Same-sex marriage in Canada

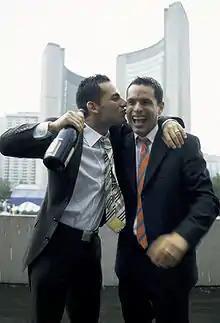
2003 wedding of Mathieu Chantelois and Marcelo Gomez in Toronto

In 2003, the couples in "Halpern v. Canada" appealed the decision, requesting that the decision take effect immediately instead of after a delay. On June 10, 2003, the Court of Appeal for Ontario confirmed that current Canadian law on marriage violated the equality provisions in the "Canadian Charter of Rights and Freedoms" in being restricted to heterosexual couples. The court did not allow the province any grace time to bring its laws in line with the ruling, making Ontario the first jurisdiction in North America to recognize same-sex marriage. The city of Toronto announced that the city clerk would begin issuing marriage licences to same-sex couples. The first same-sex couple to marry, just hours after the Court of Appeal decision, were Michael Leshner and Michael Stark, long-time advocates for marriage equality for same-sex couples who had been litigants and intervenors in various court cases addressing the issue, including the Court of Appeal decision. The next day, Attorney General Norm Sterling announced that his government would comply with the ruling. The court also ruled that Kevin Bourassa and Joe Varnell, and Elaine and Anne Vautour, two same-sex couples who were married on January 14, 2001, at a wedding ceremony in the Metropolitan Community Church of Toronto following an ancient common-law procedure called the reading of the banns, would be considered legally married.